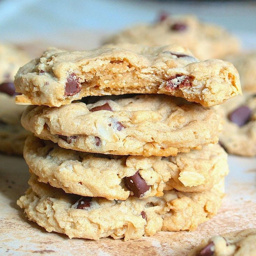
why choose between chocolate chip , peanut butter , and oatmeal cookies when you can have all three in one ?